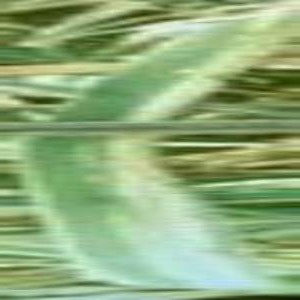
Disease: Bacterialblight